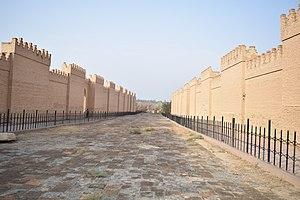
Babylone était une ville antique de Mésopotamie. C'est aujourd'hui un site archéologique majeur qui prend la forme d'un champ de ruines incluant des reconstructions partielles dans un but politique ou touristique. Elle est située sur l'Euphrate dans ce qui est aujourd'hui l'Irak, à environ 100 km au sud de l'actuelle Bagdad, près de la ville moderne de Hilla.